Cardinal Beaton (play)

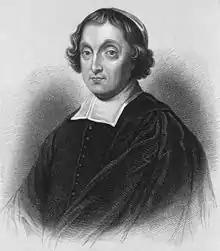
19th-century engraving of Cardinal Beaton

Cardinal Beaton; A Drama, in Five Acts (1823) is an historical drama by William Tennant based on the life of David Beaton. It was not received well.